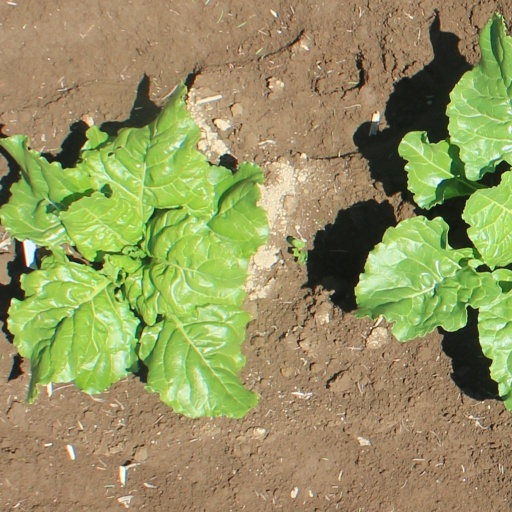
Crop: sugar beet